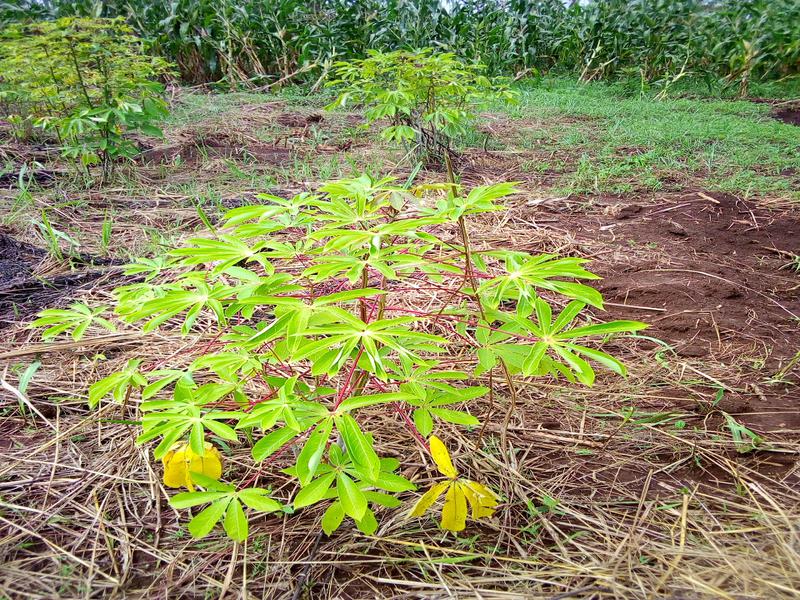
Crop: cassava
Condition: healthy